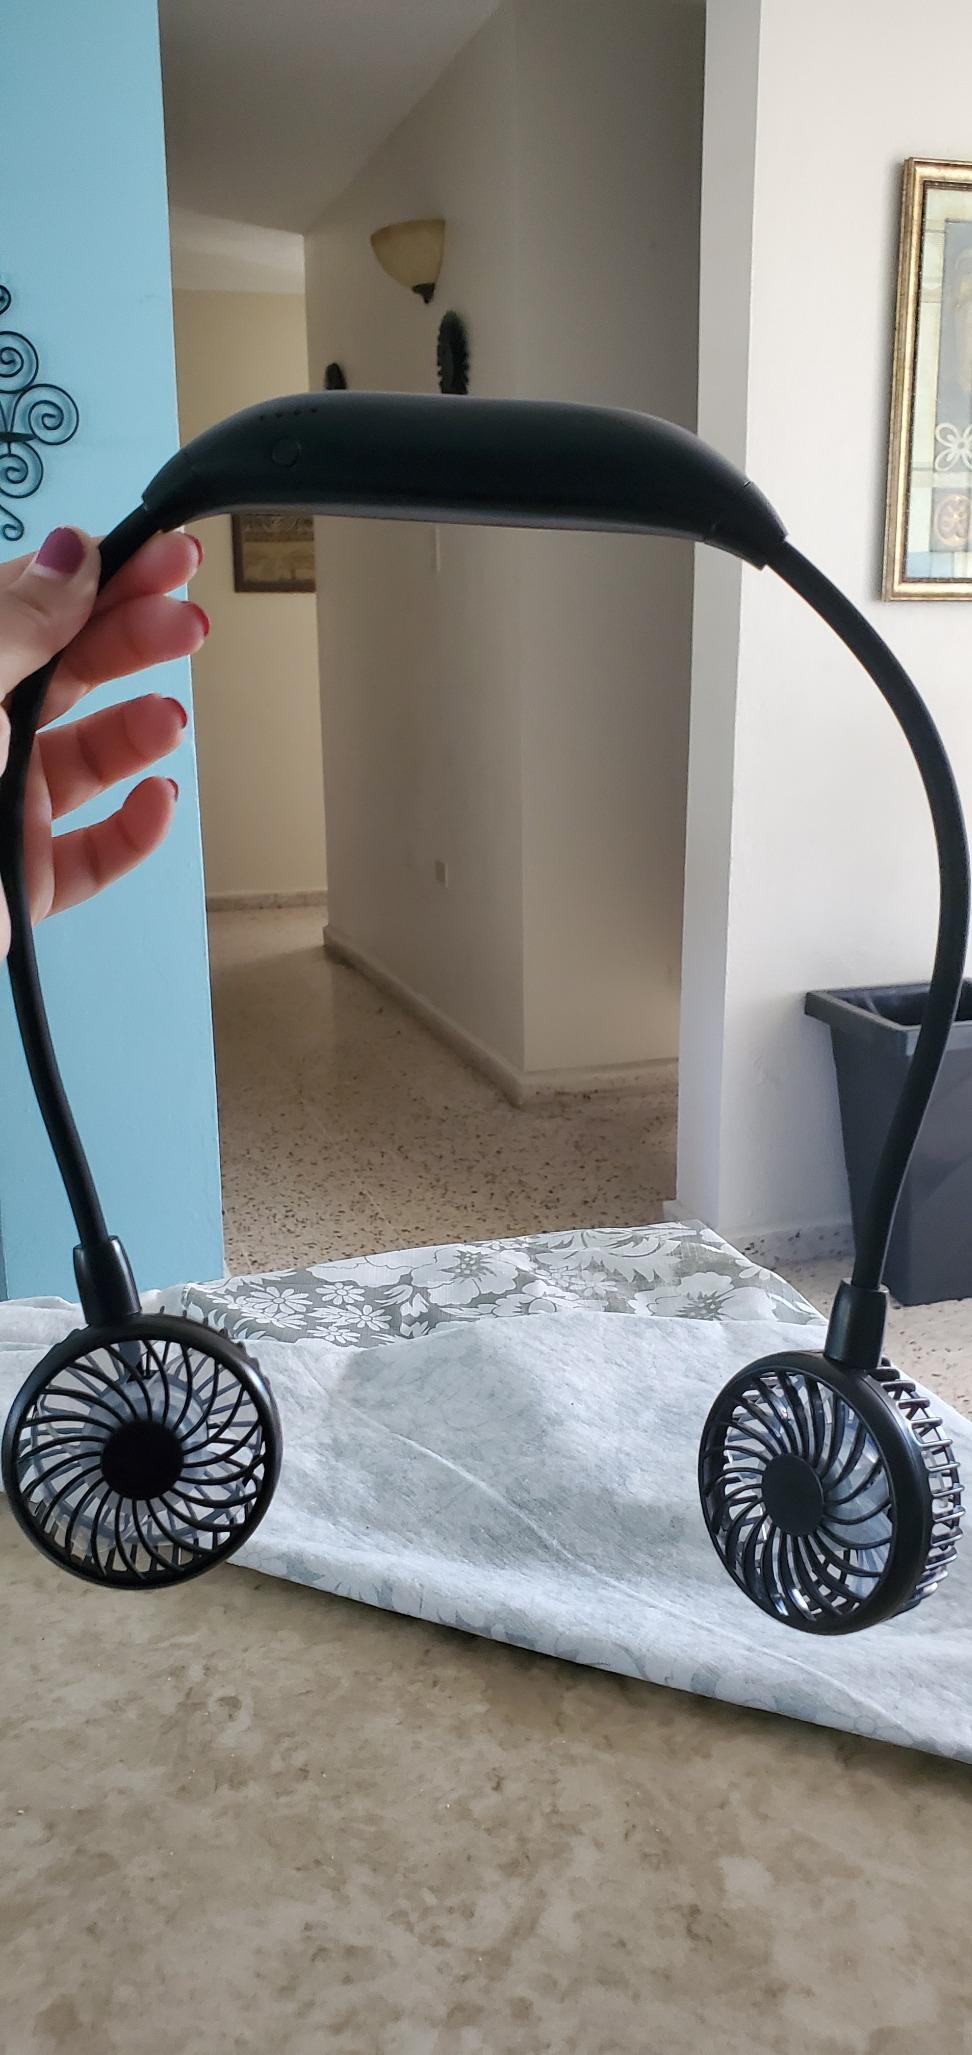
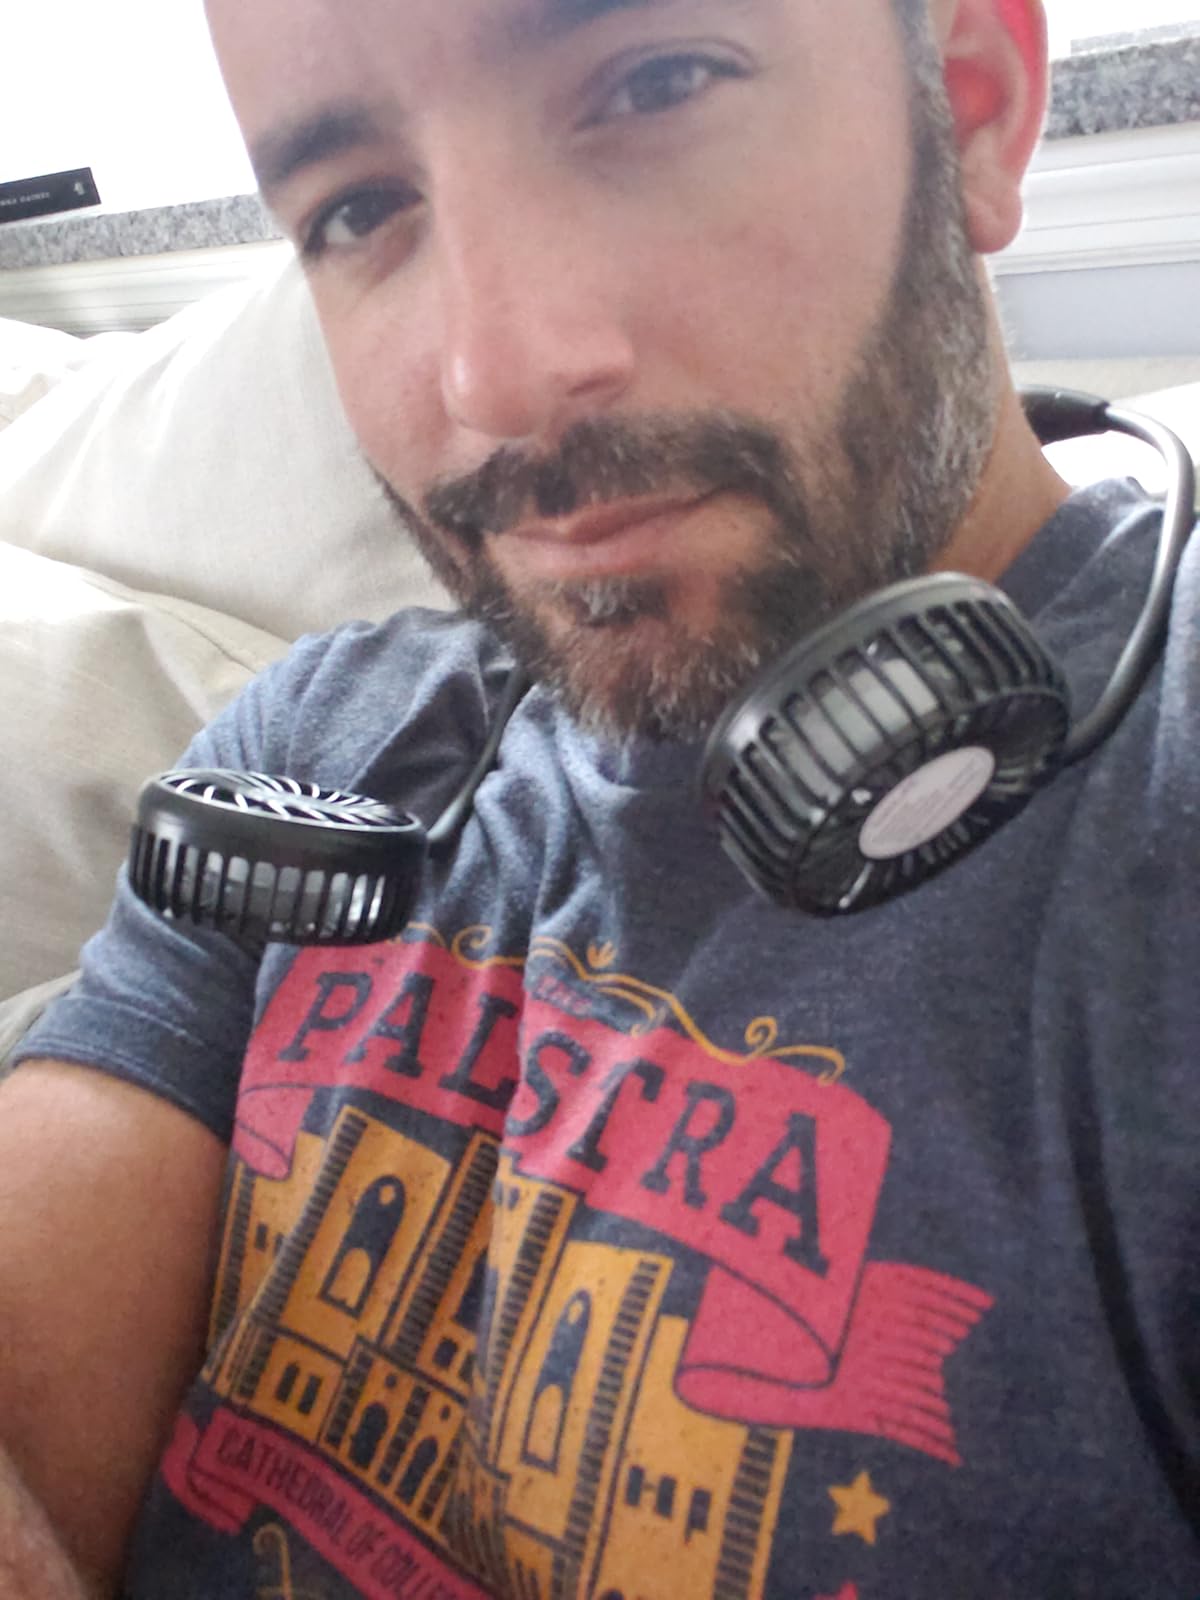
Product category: fan
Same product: yes